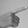
ASL letter: G